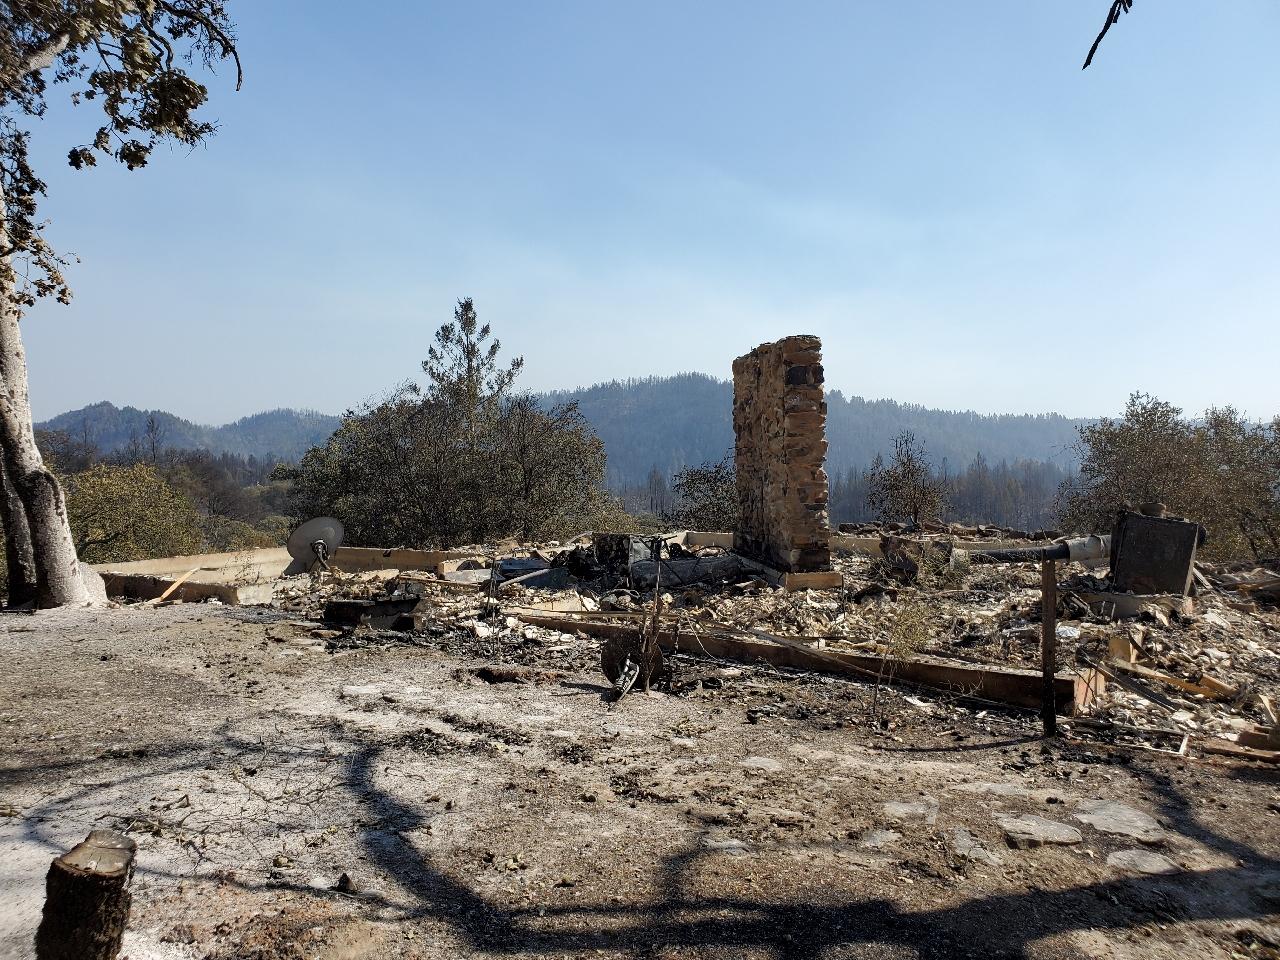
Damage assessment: destroyed